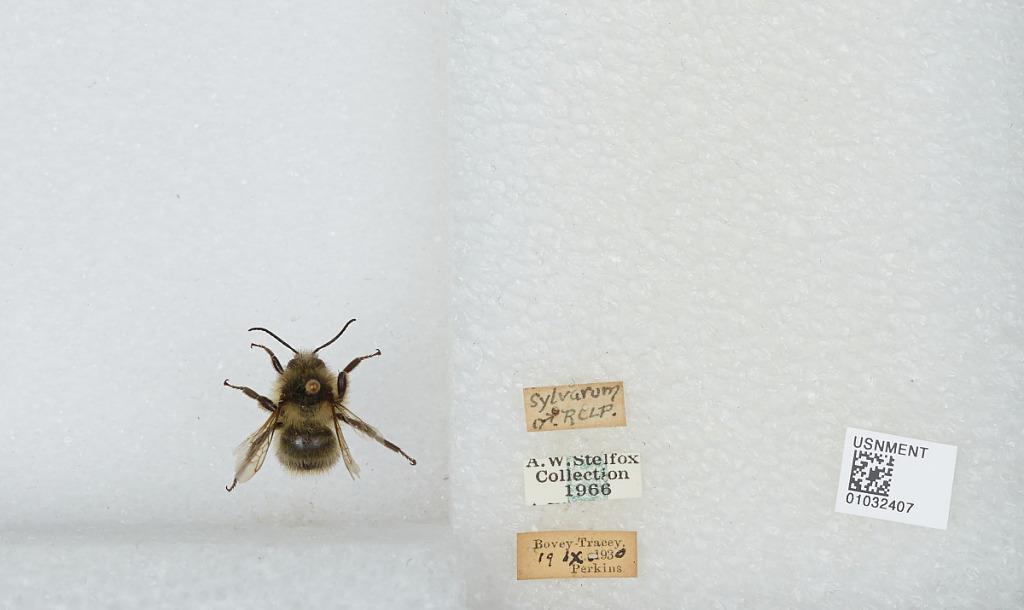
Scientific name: Bombus (Thoracobombus) sylvarum (Linnaeus)
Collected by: Perkins
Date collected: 1930-9-19
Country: United Kingdom
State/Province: England
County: Devon
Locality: Bovey Tracey
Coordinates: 50.5935, -3.67283